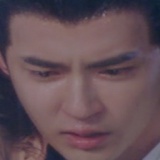
diễn viên Vu Mông Lung